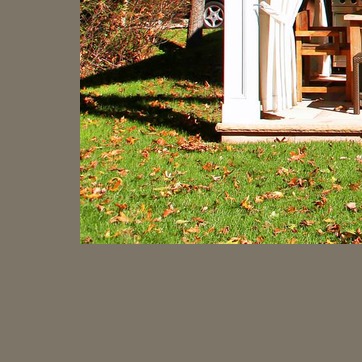
Material: foliage